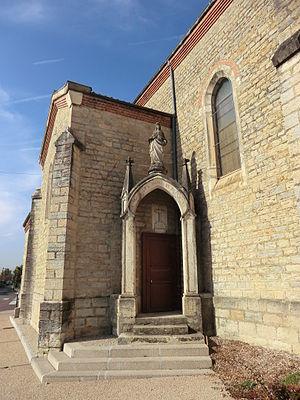
Galonnière de l'église de Niévroz.
L'église de l'Assomption de Niévroz est une église du XIXᵉ siècle, construite entre 1883 et 1895 sur les bases d'un édifice précédent. Elle est située à Niévroz dans le département de l'Ain.